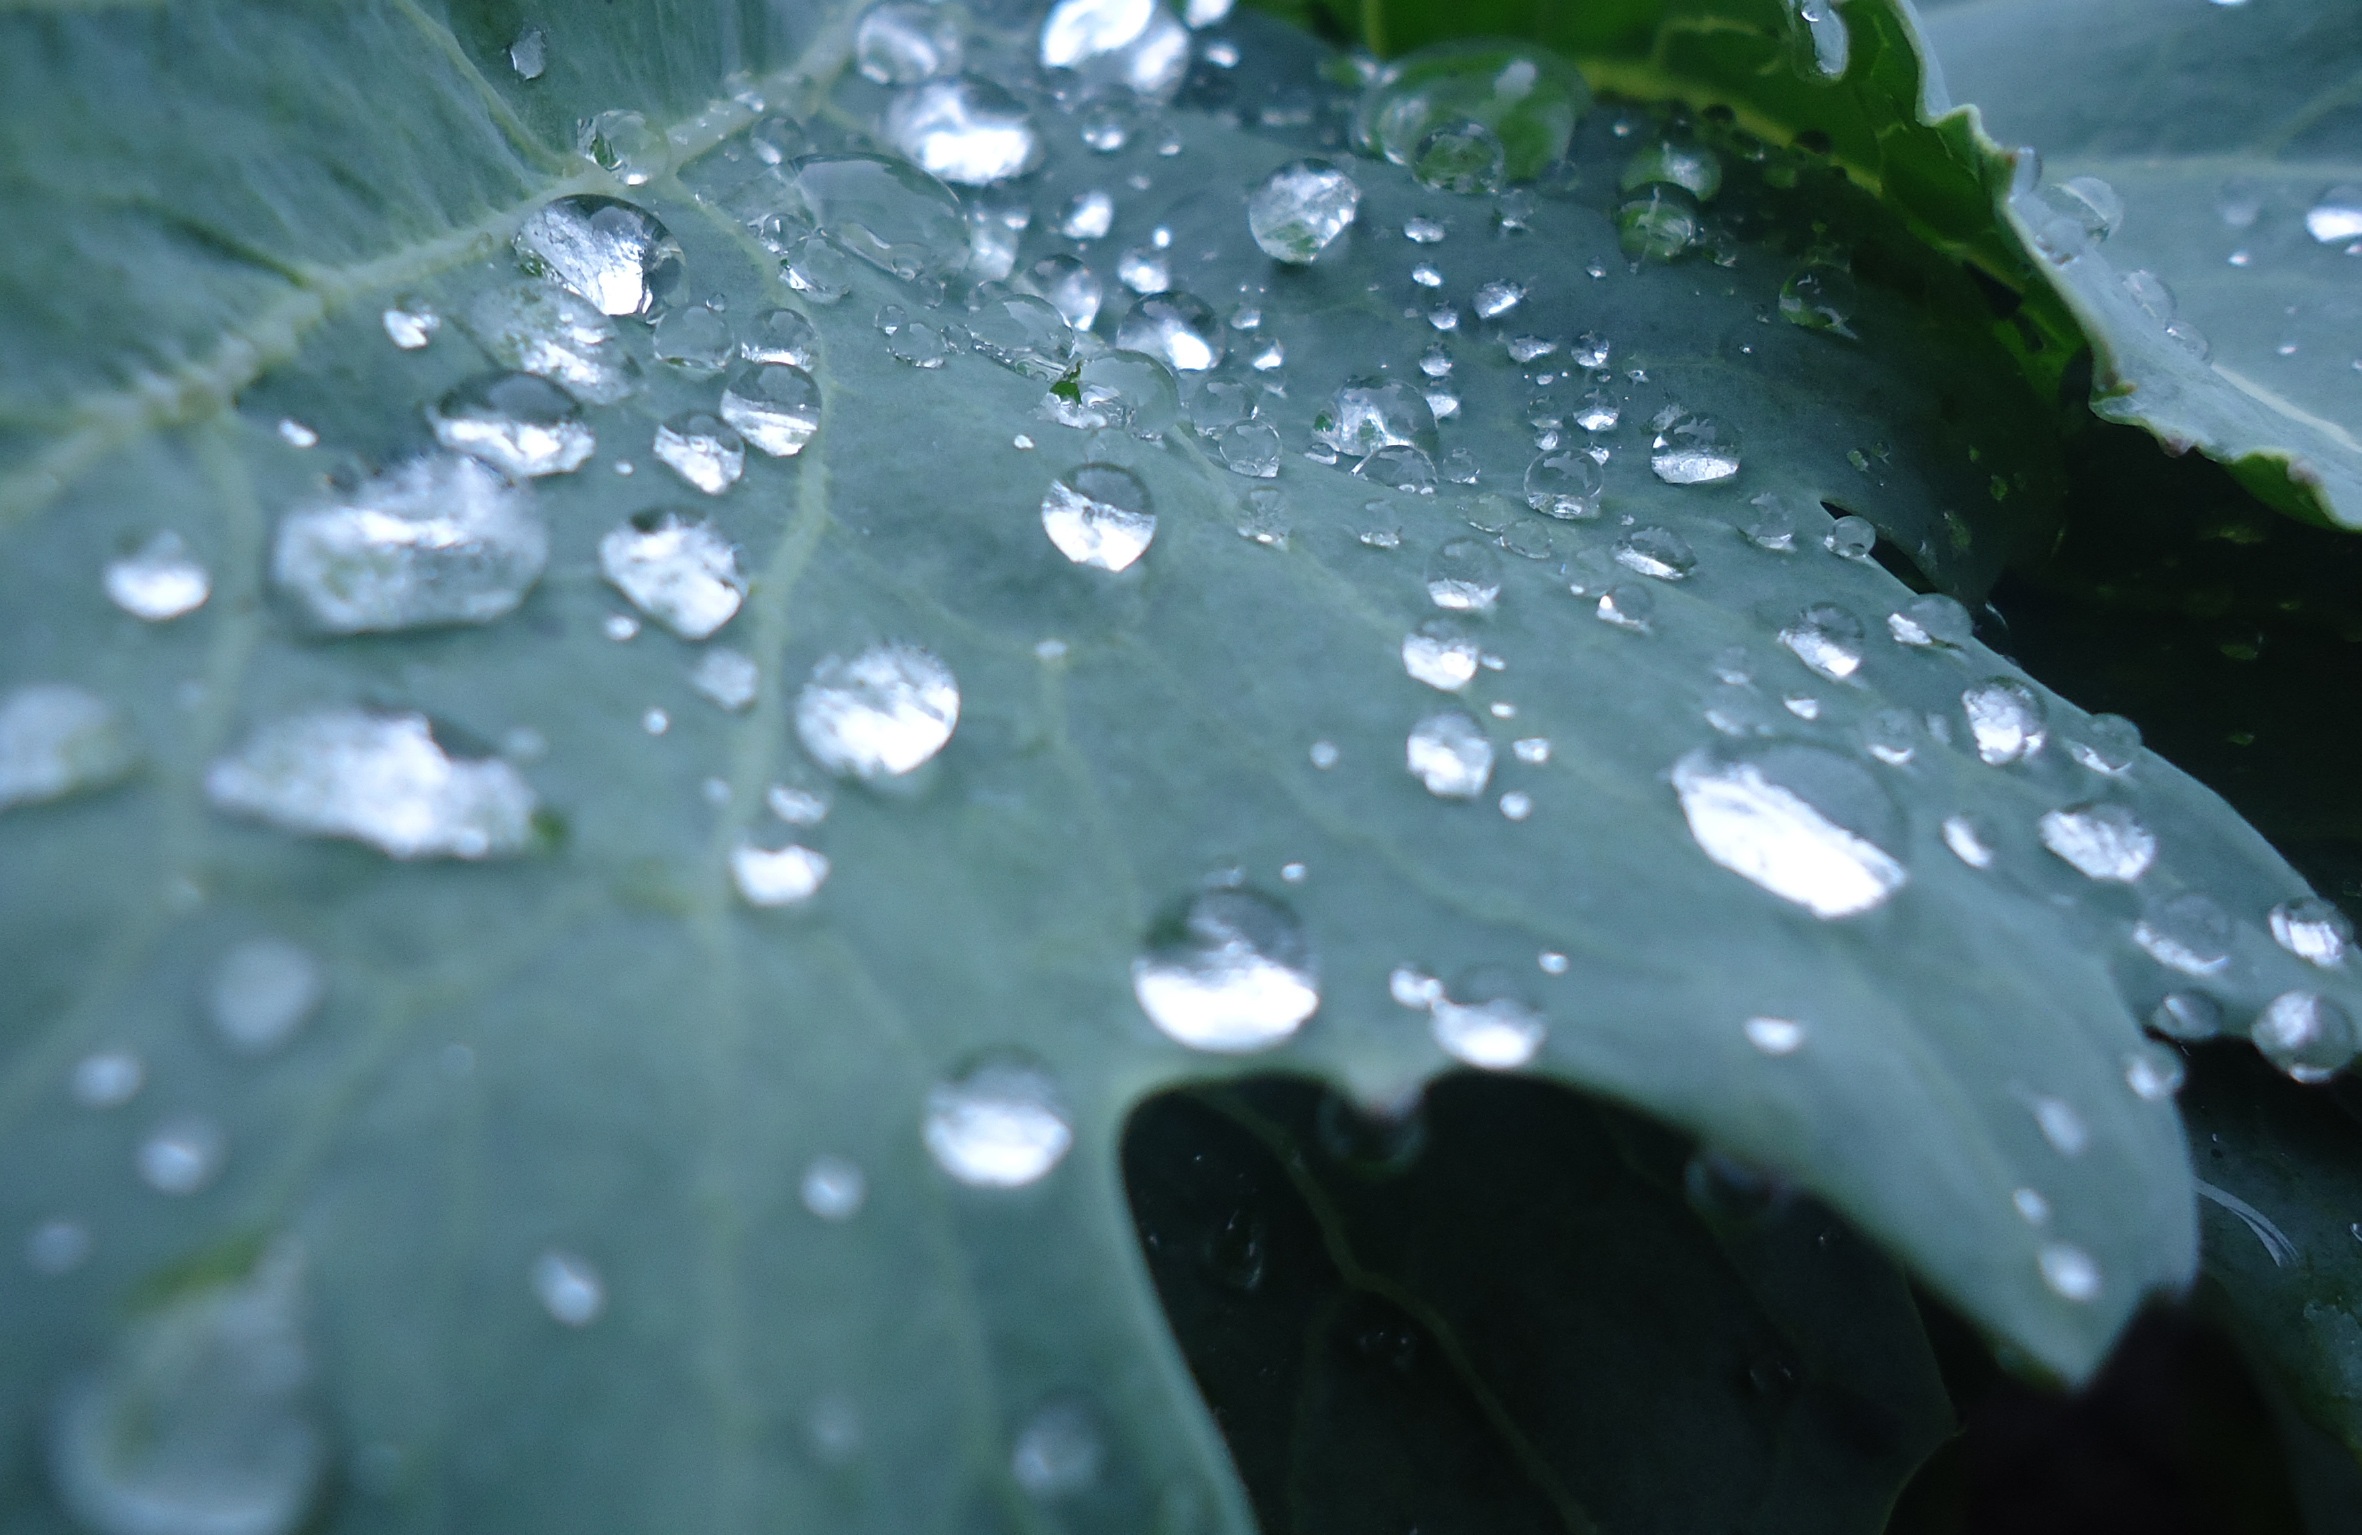
water, nature, drop, dew, plant, leaf, flower, petal, wet, ice, green, garden, drip, close up, bed, vegetables, drop of water, moisture, freezing, macro photography, plant stem